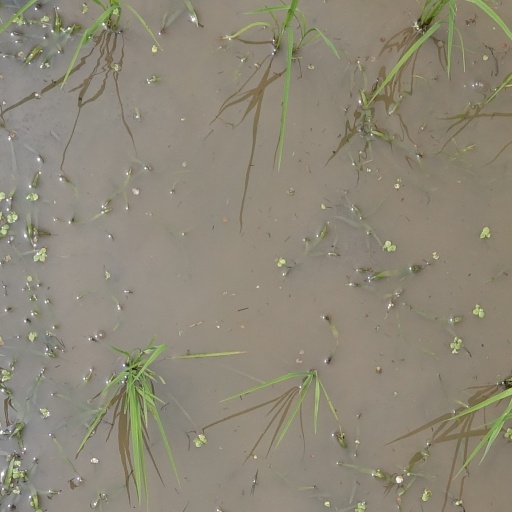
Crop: rice